George Long (footballer)

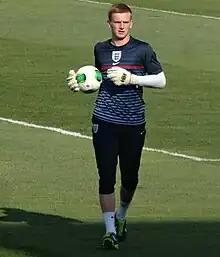
Long training with the England U20 in 2013

George Martin Long (born 5 November 1993) is an English professional footballer who plays as a goalkeeper for club Norwich City.